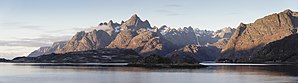
Lofoten / Galleri
Lofoten med ca. 24.500 indb. og et areal på 1227 km² er en norsk øgruppe i det nordlige Atlanterhav. Hovederhvervet er fiskeri.